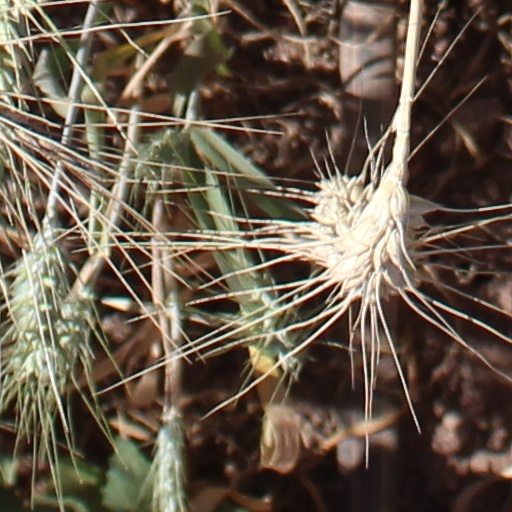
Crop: wheat